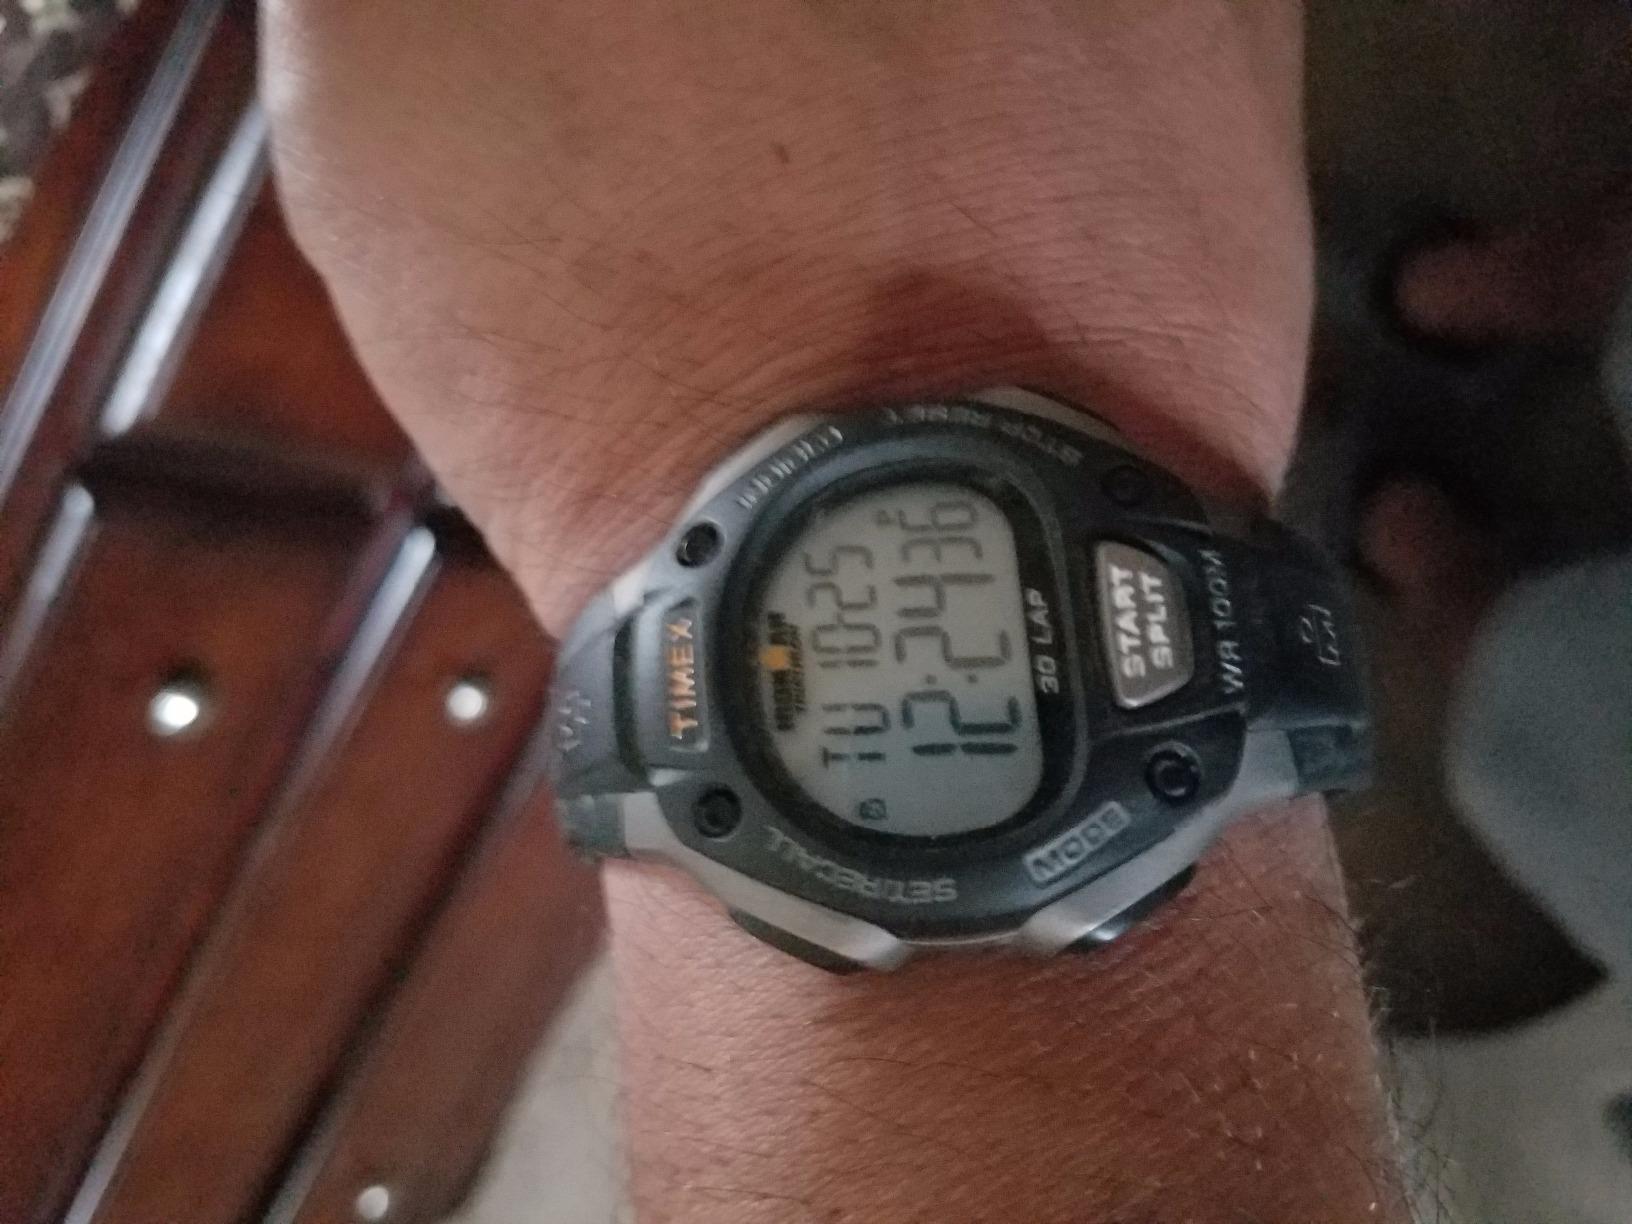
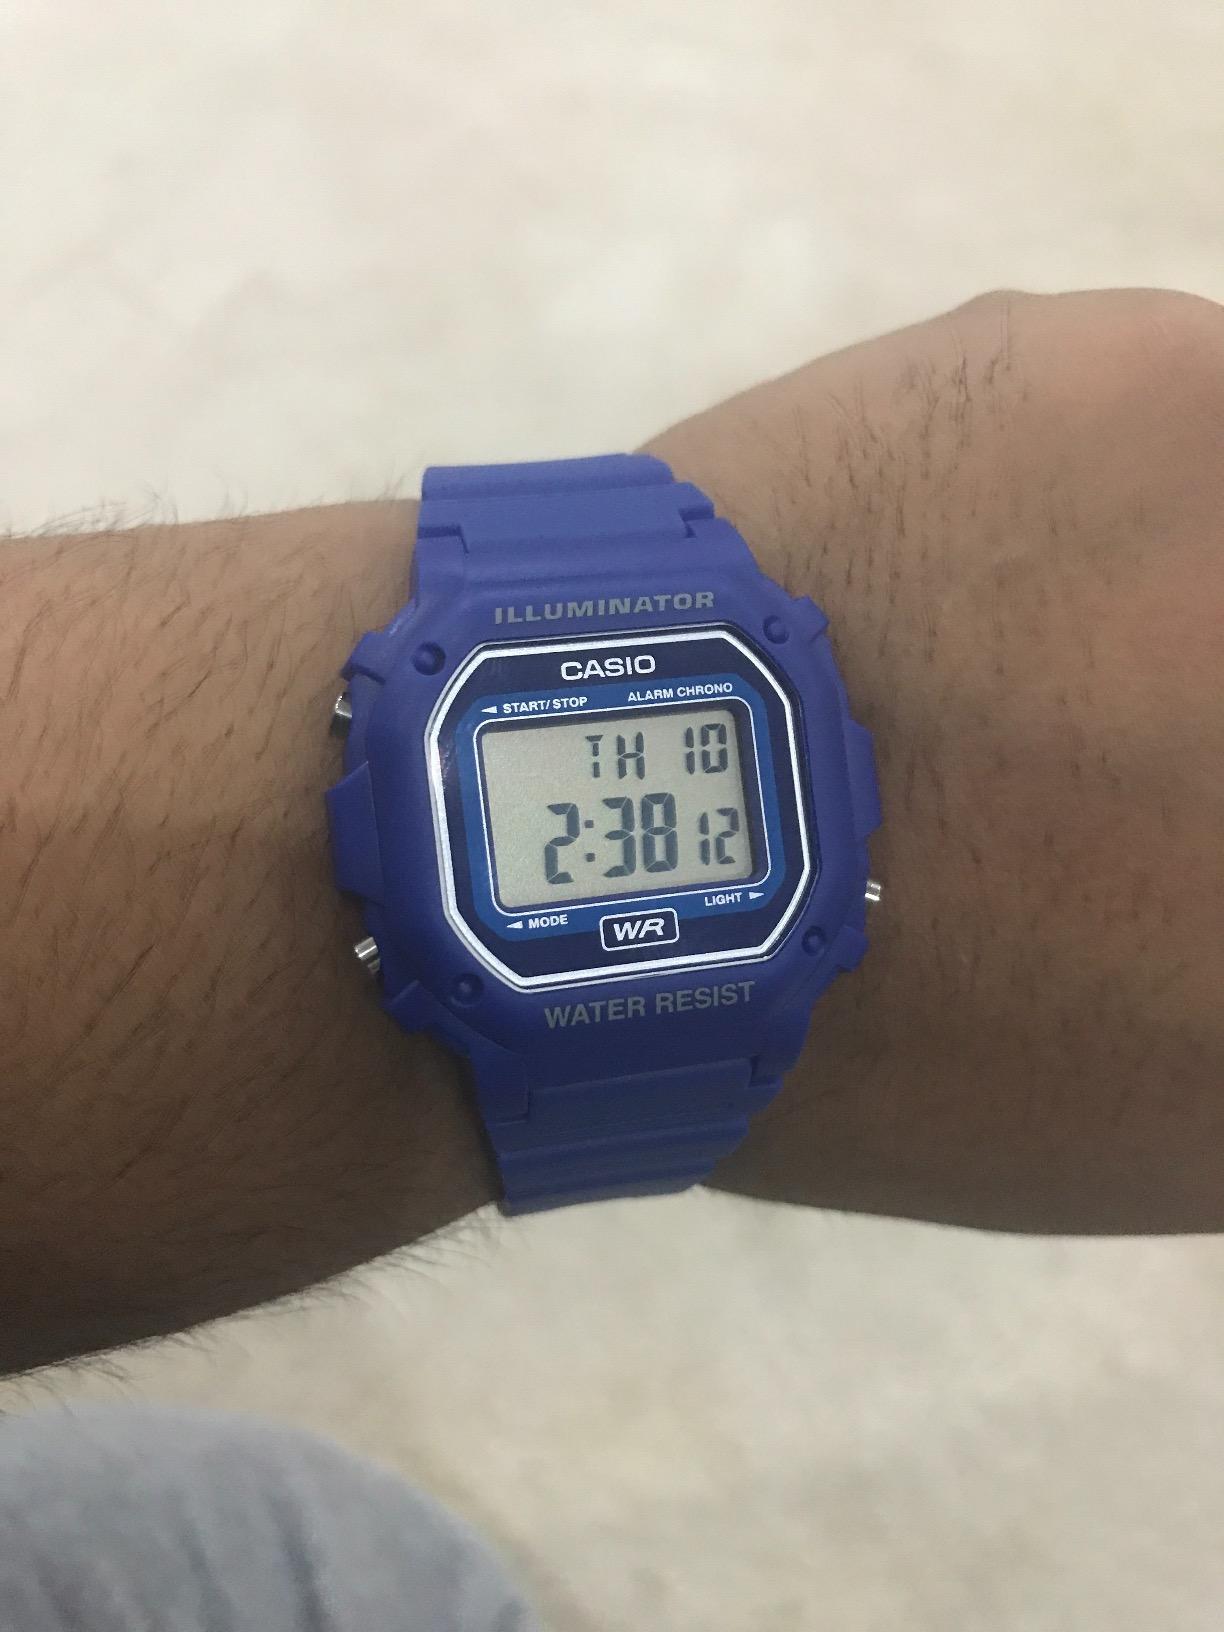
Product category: accessories_watch
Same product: no